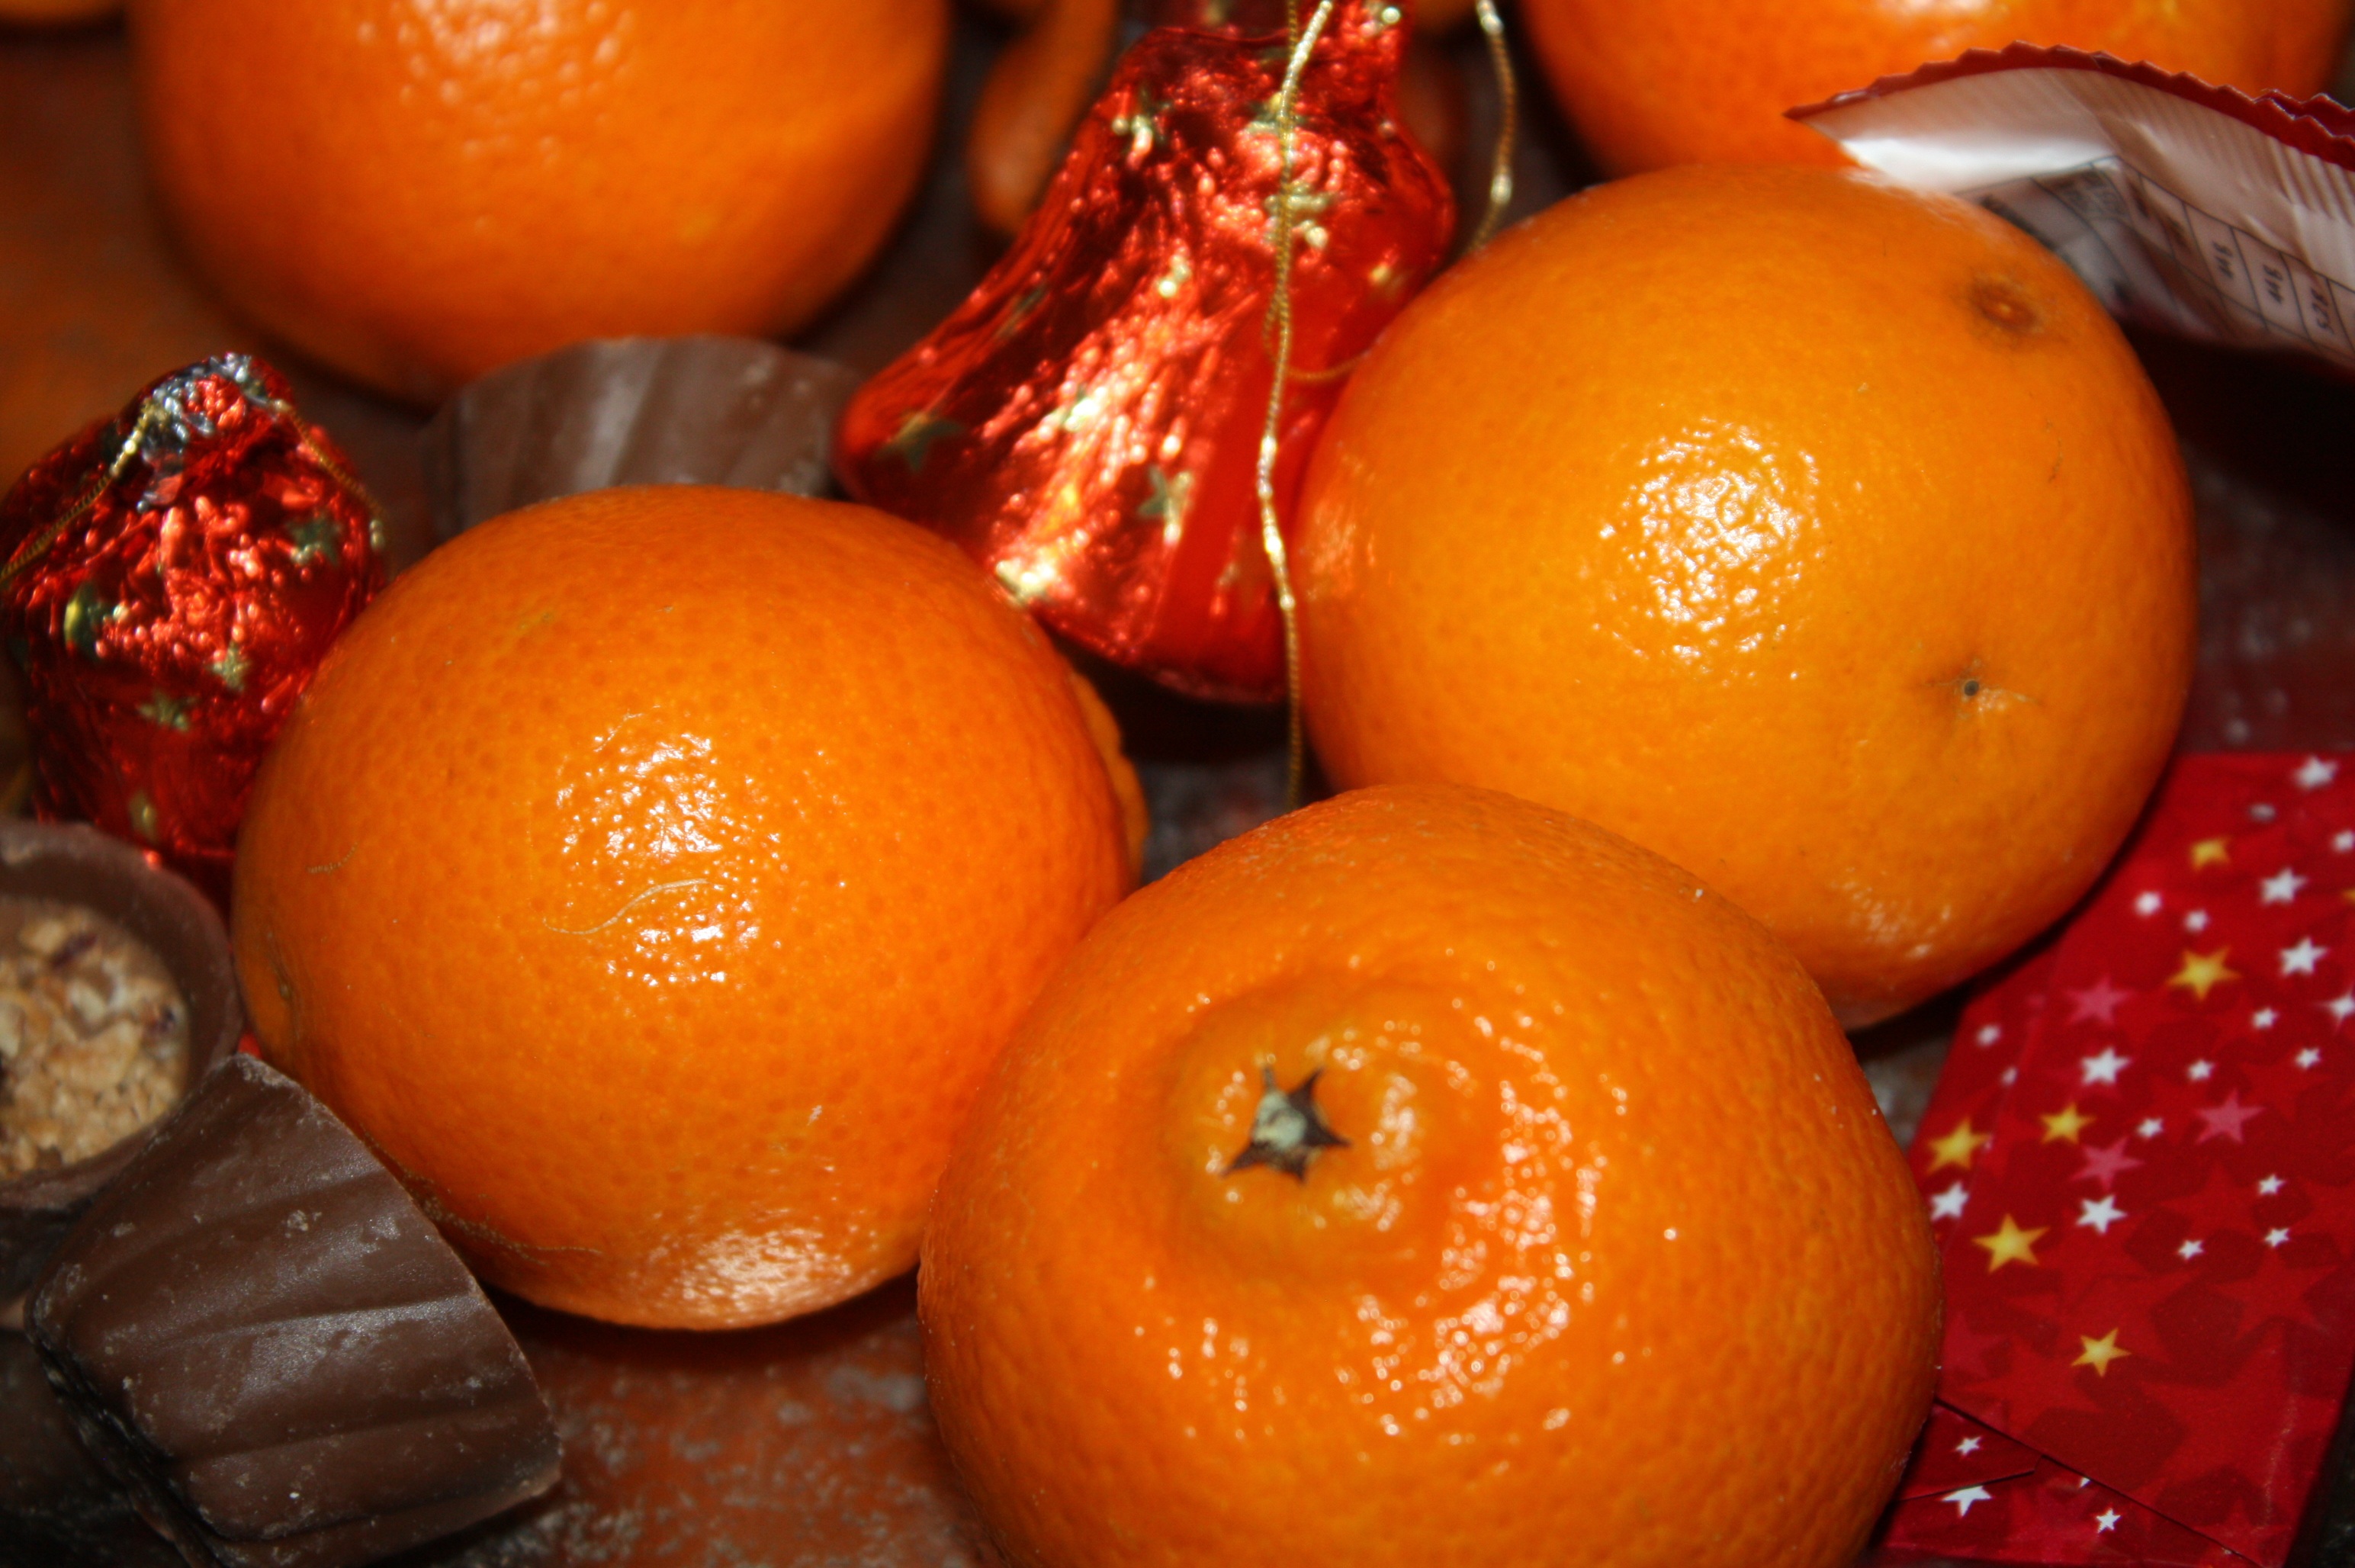
plant, fruit, sweet, orange, food, produce, chocolate, eat, cuisine, delicious, tangerine, clementine, vegetarian food, citrus, chocolates, flowering plant, tangerines, bitter orange, mandarin orange, land plant, tangelo, valencia orange